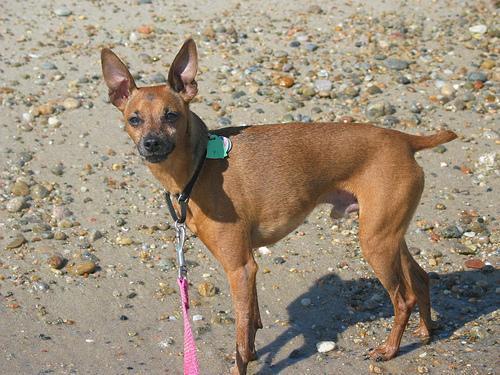
miniature_pinscher